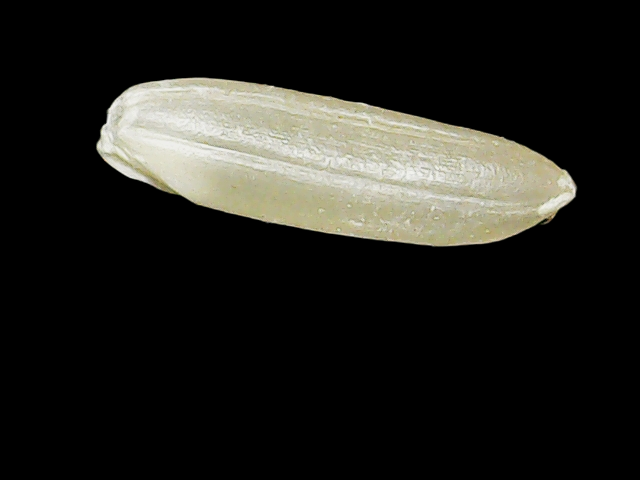
Rice variety: Binadhan16